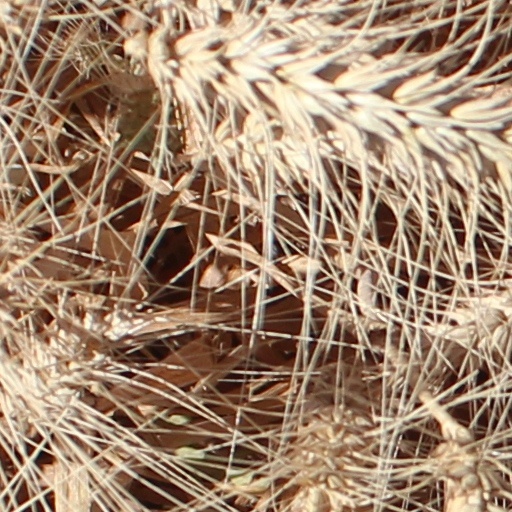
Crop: wheat